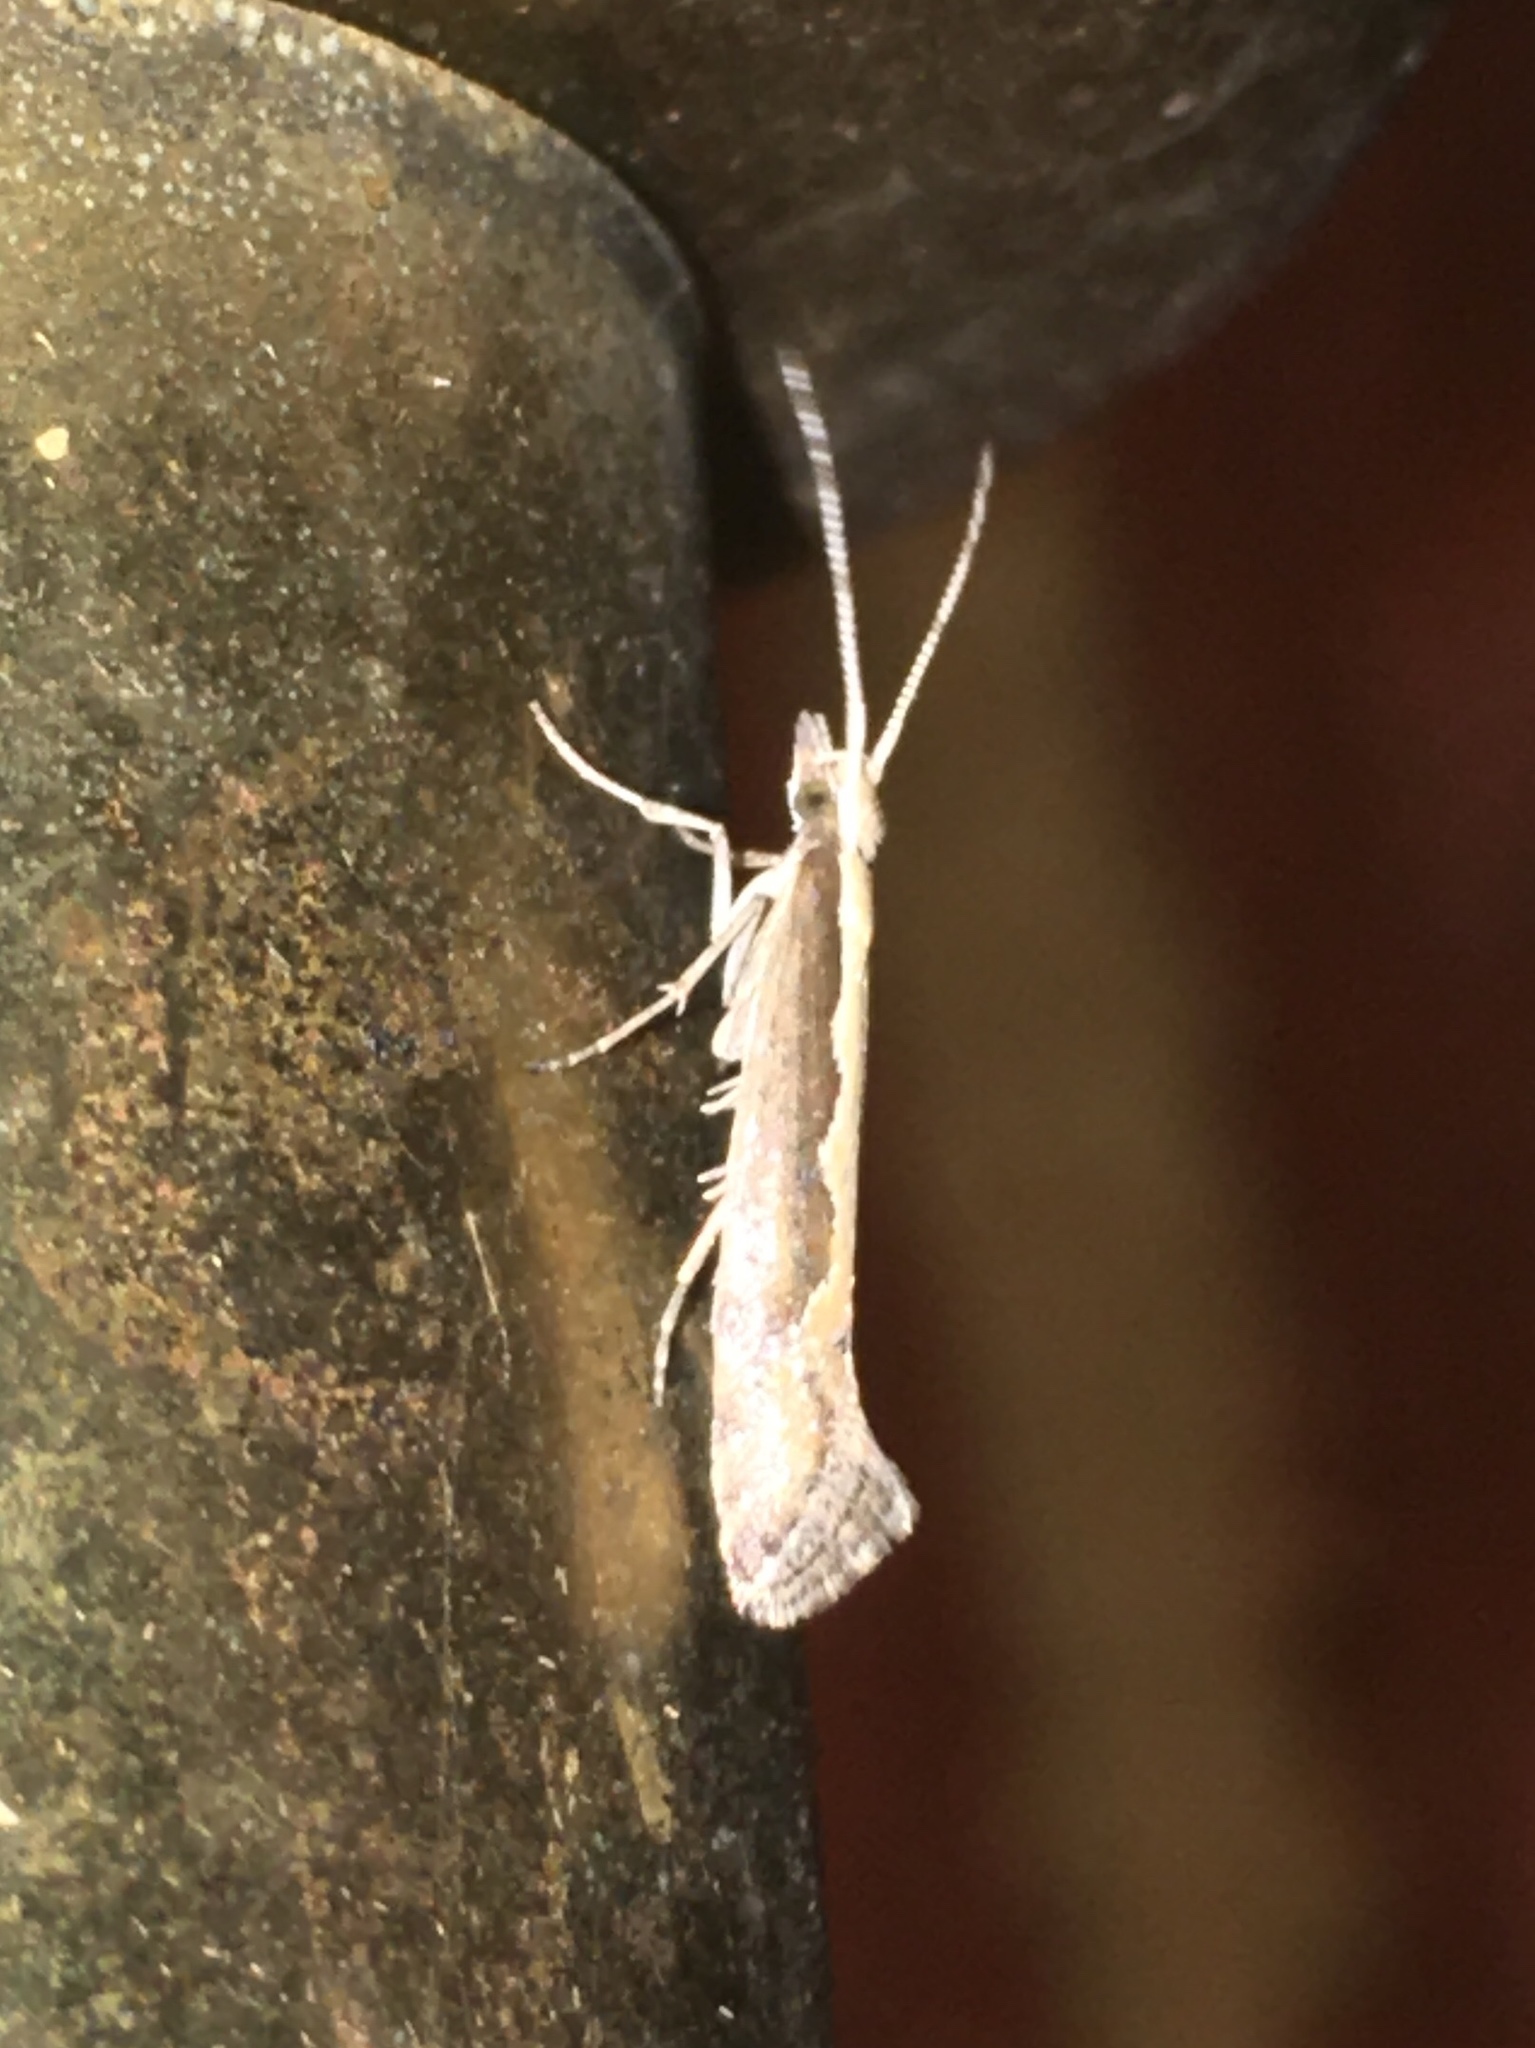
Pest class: diamondback_moth